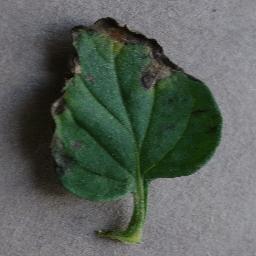
Label: Tomato___Early_blight